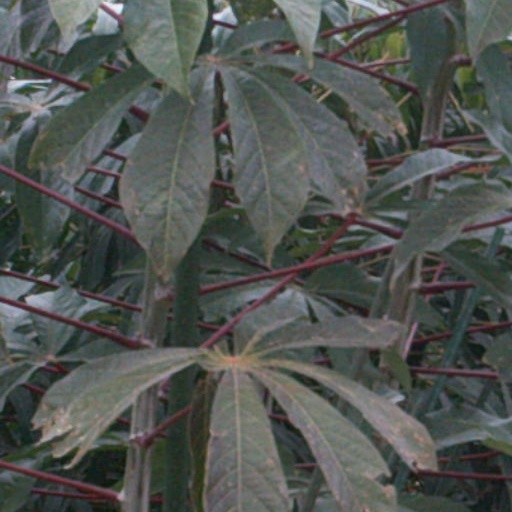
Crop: cassava